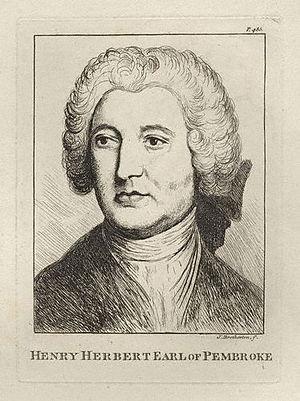
Lieutenant-général Henry Herbert, 9ᵉ comte de Pembroke, 6ᵉ comte de Montgomery PC, FRS était un pair et courtisan anglais. Il était l'héritier et le fils aîné de Thomas Herbert et de sa première épouse, Margaret Sawyer. Il s'appelait Lord Herbert depuis sa naissance jusqu'à ce qu'il hérite des domaines et des comtés de son père, Pembroke et Montgomery, en 1733.